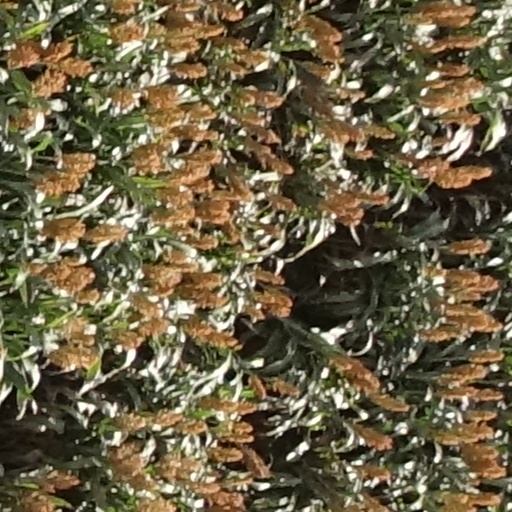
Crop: sorghum